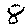
Label: 8